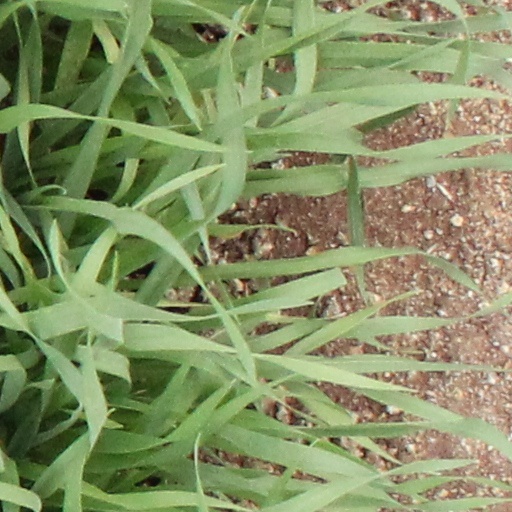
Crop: wheat